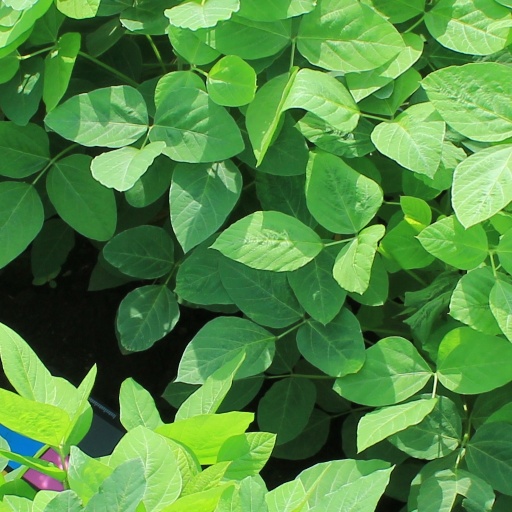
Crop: soybean